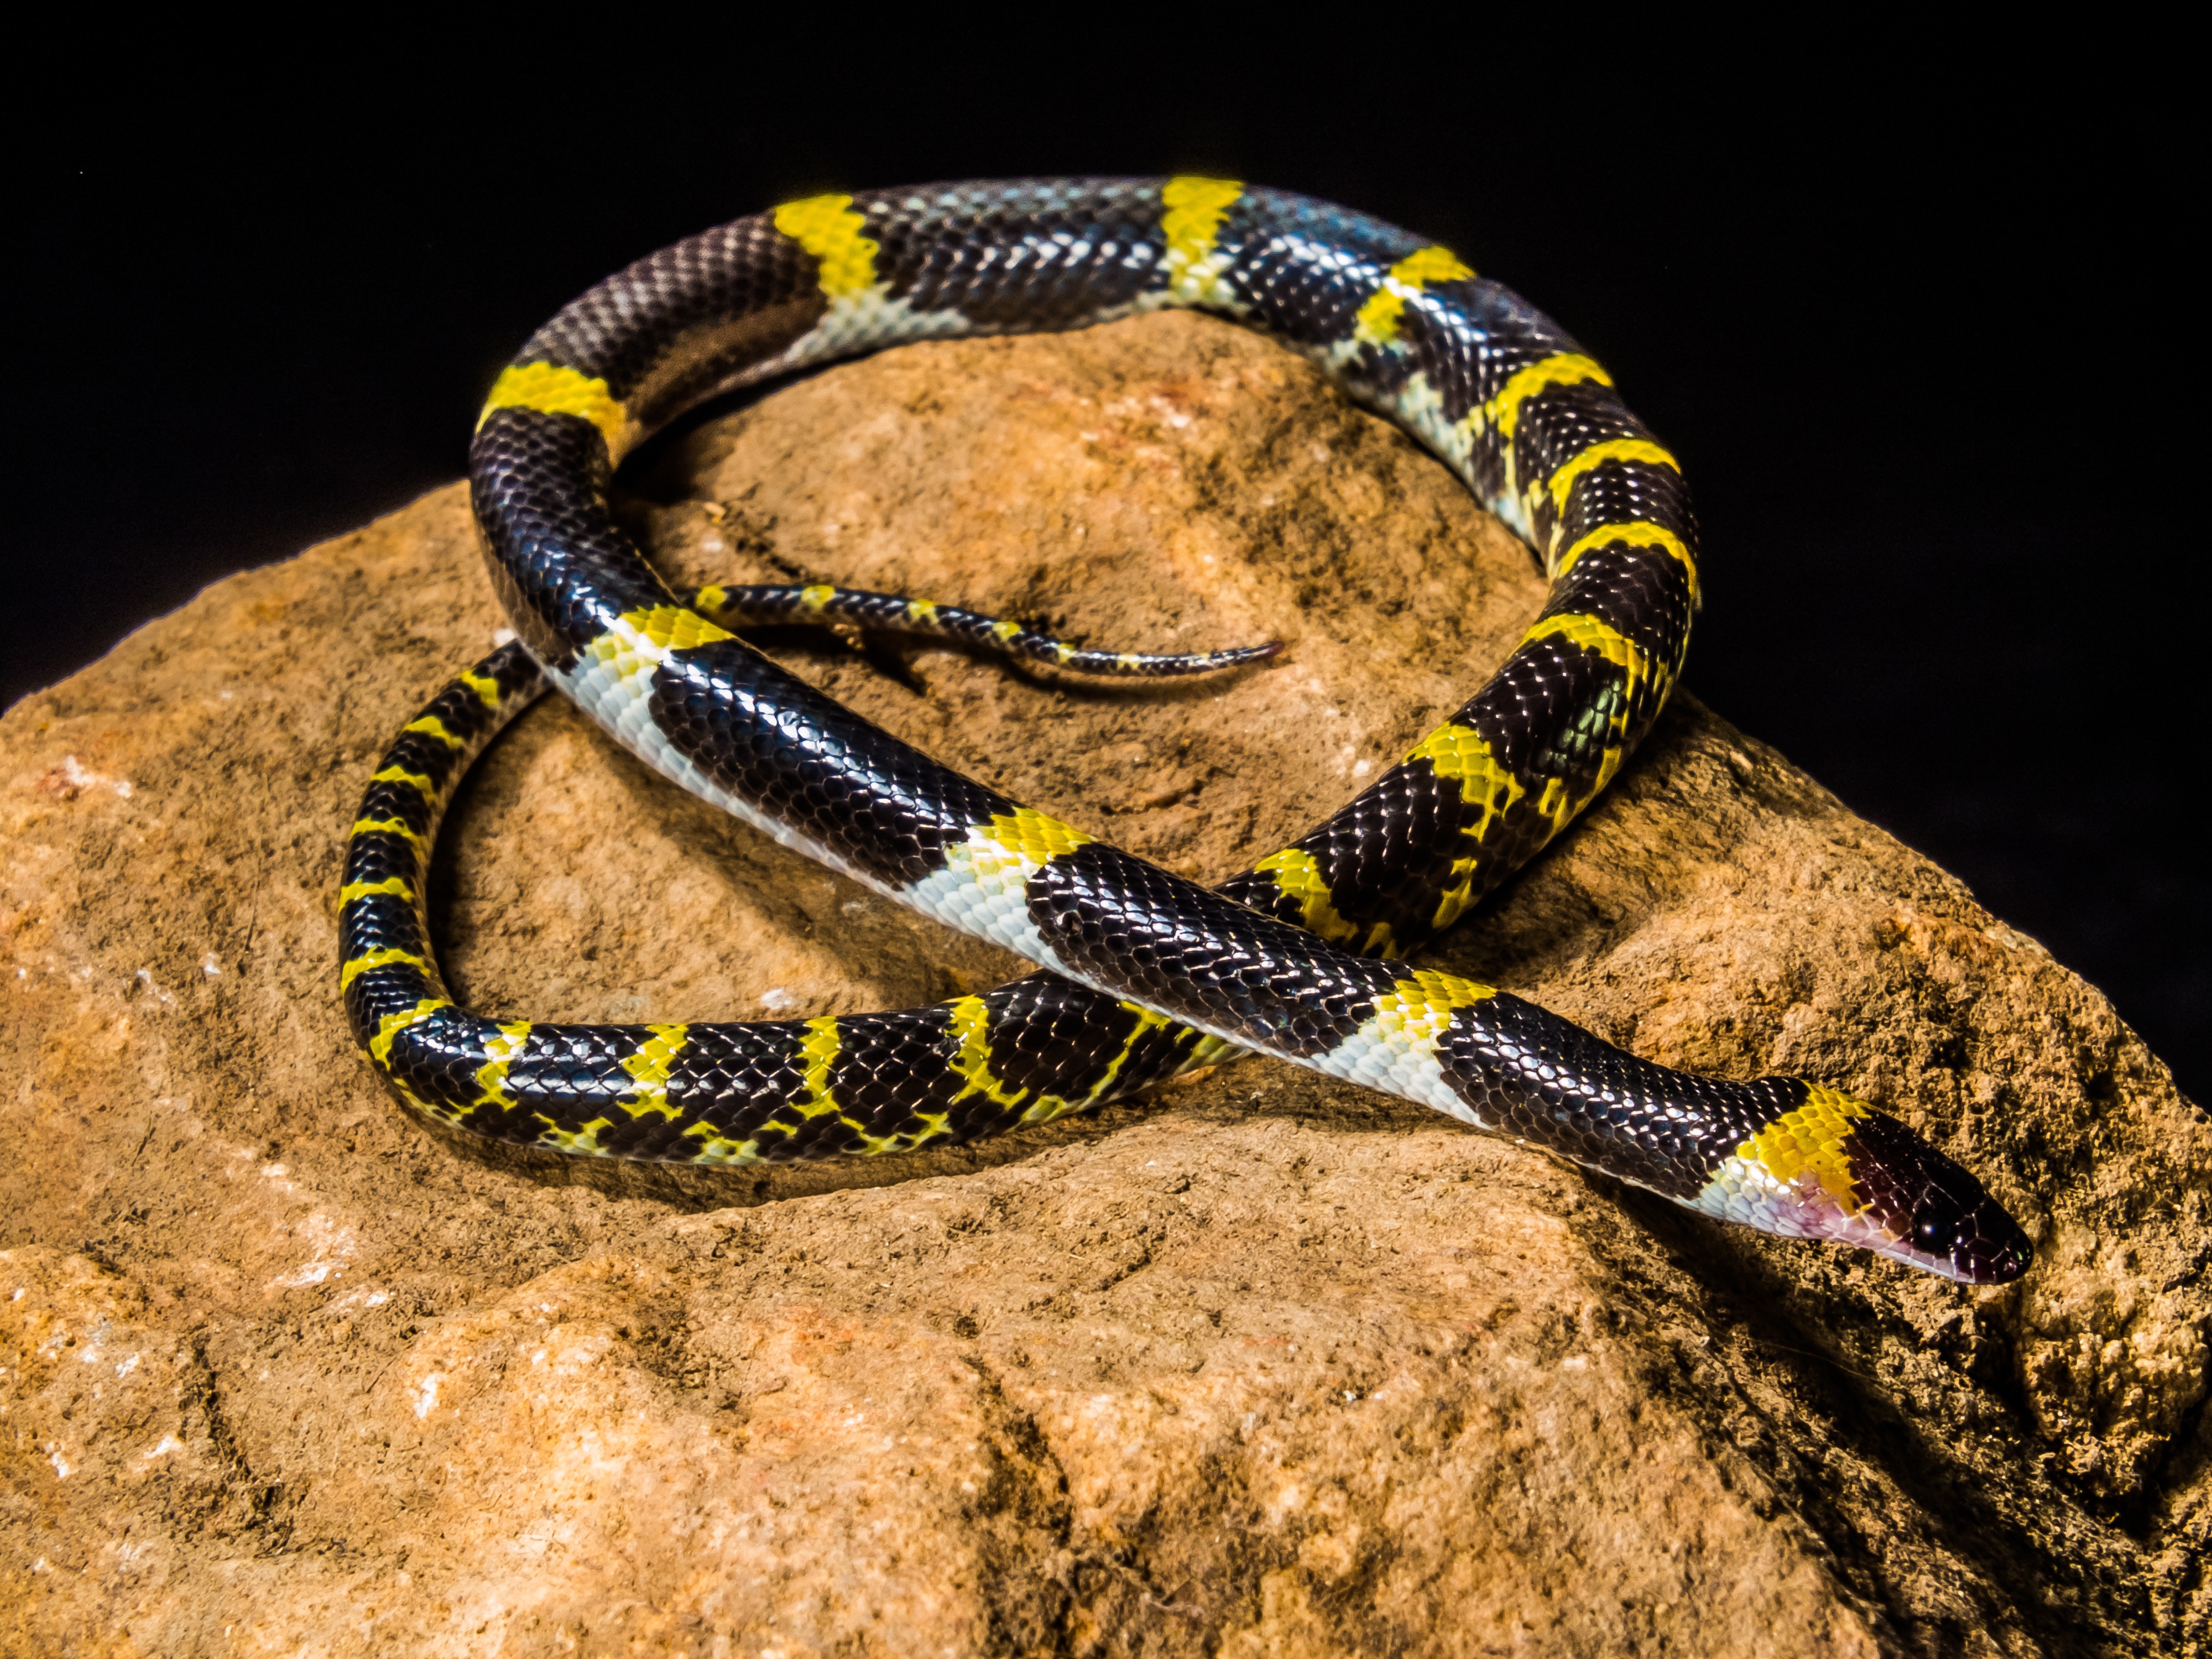
reptile, snake, vertebrate, serpent, non toxic, black yellow, elapidae, garter snake, colubridae, boa constrictor, scaled reptile, boas, hognose snake, kingsnake, young snake